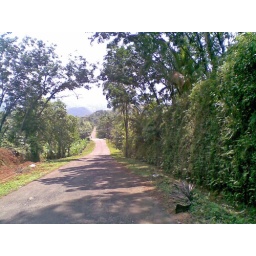
New highway in front of house